Hurricane Emily (1987)

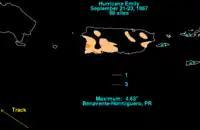
Map depicting rainfall in Puerto Rico

Tracking through the Lesser Antilles as a tropical storm, Emily brought heavy rains to several islands. In Barbados, high winds caused widespread roof damage and downed trees and power lines; losses on the island reached $100,000. On St. Vincent, the banana industry sustained severe losses, with roughly 70% of the crop destroyed. Schools throughout the island were closed prior and during the storm. Up to of rain fell within six hours on the island, causing flooding that forced eight families to evacuate their homes. Damage on the island amounted to $191,000, mainly from landslides. The outer bands of Emily produced moderate rainfall across portions of southwest Puerto Rico, peaking at .